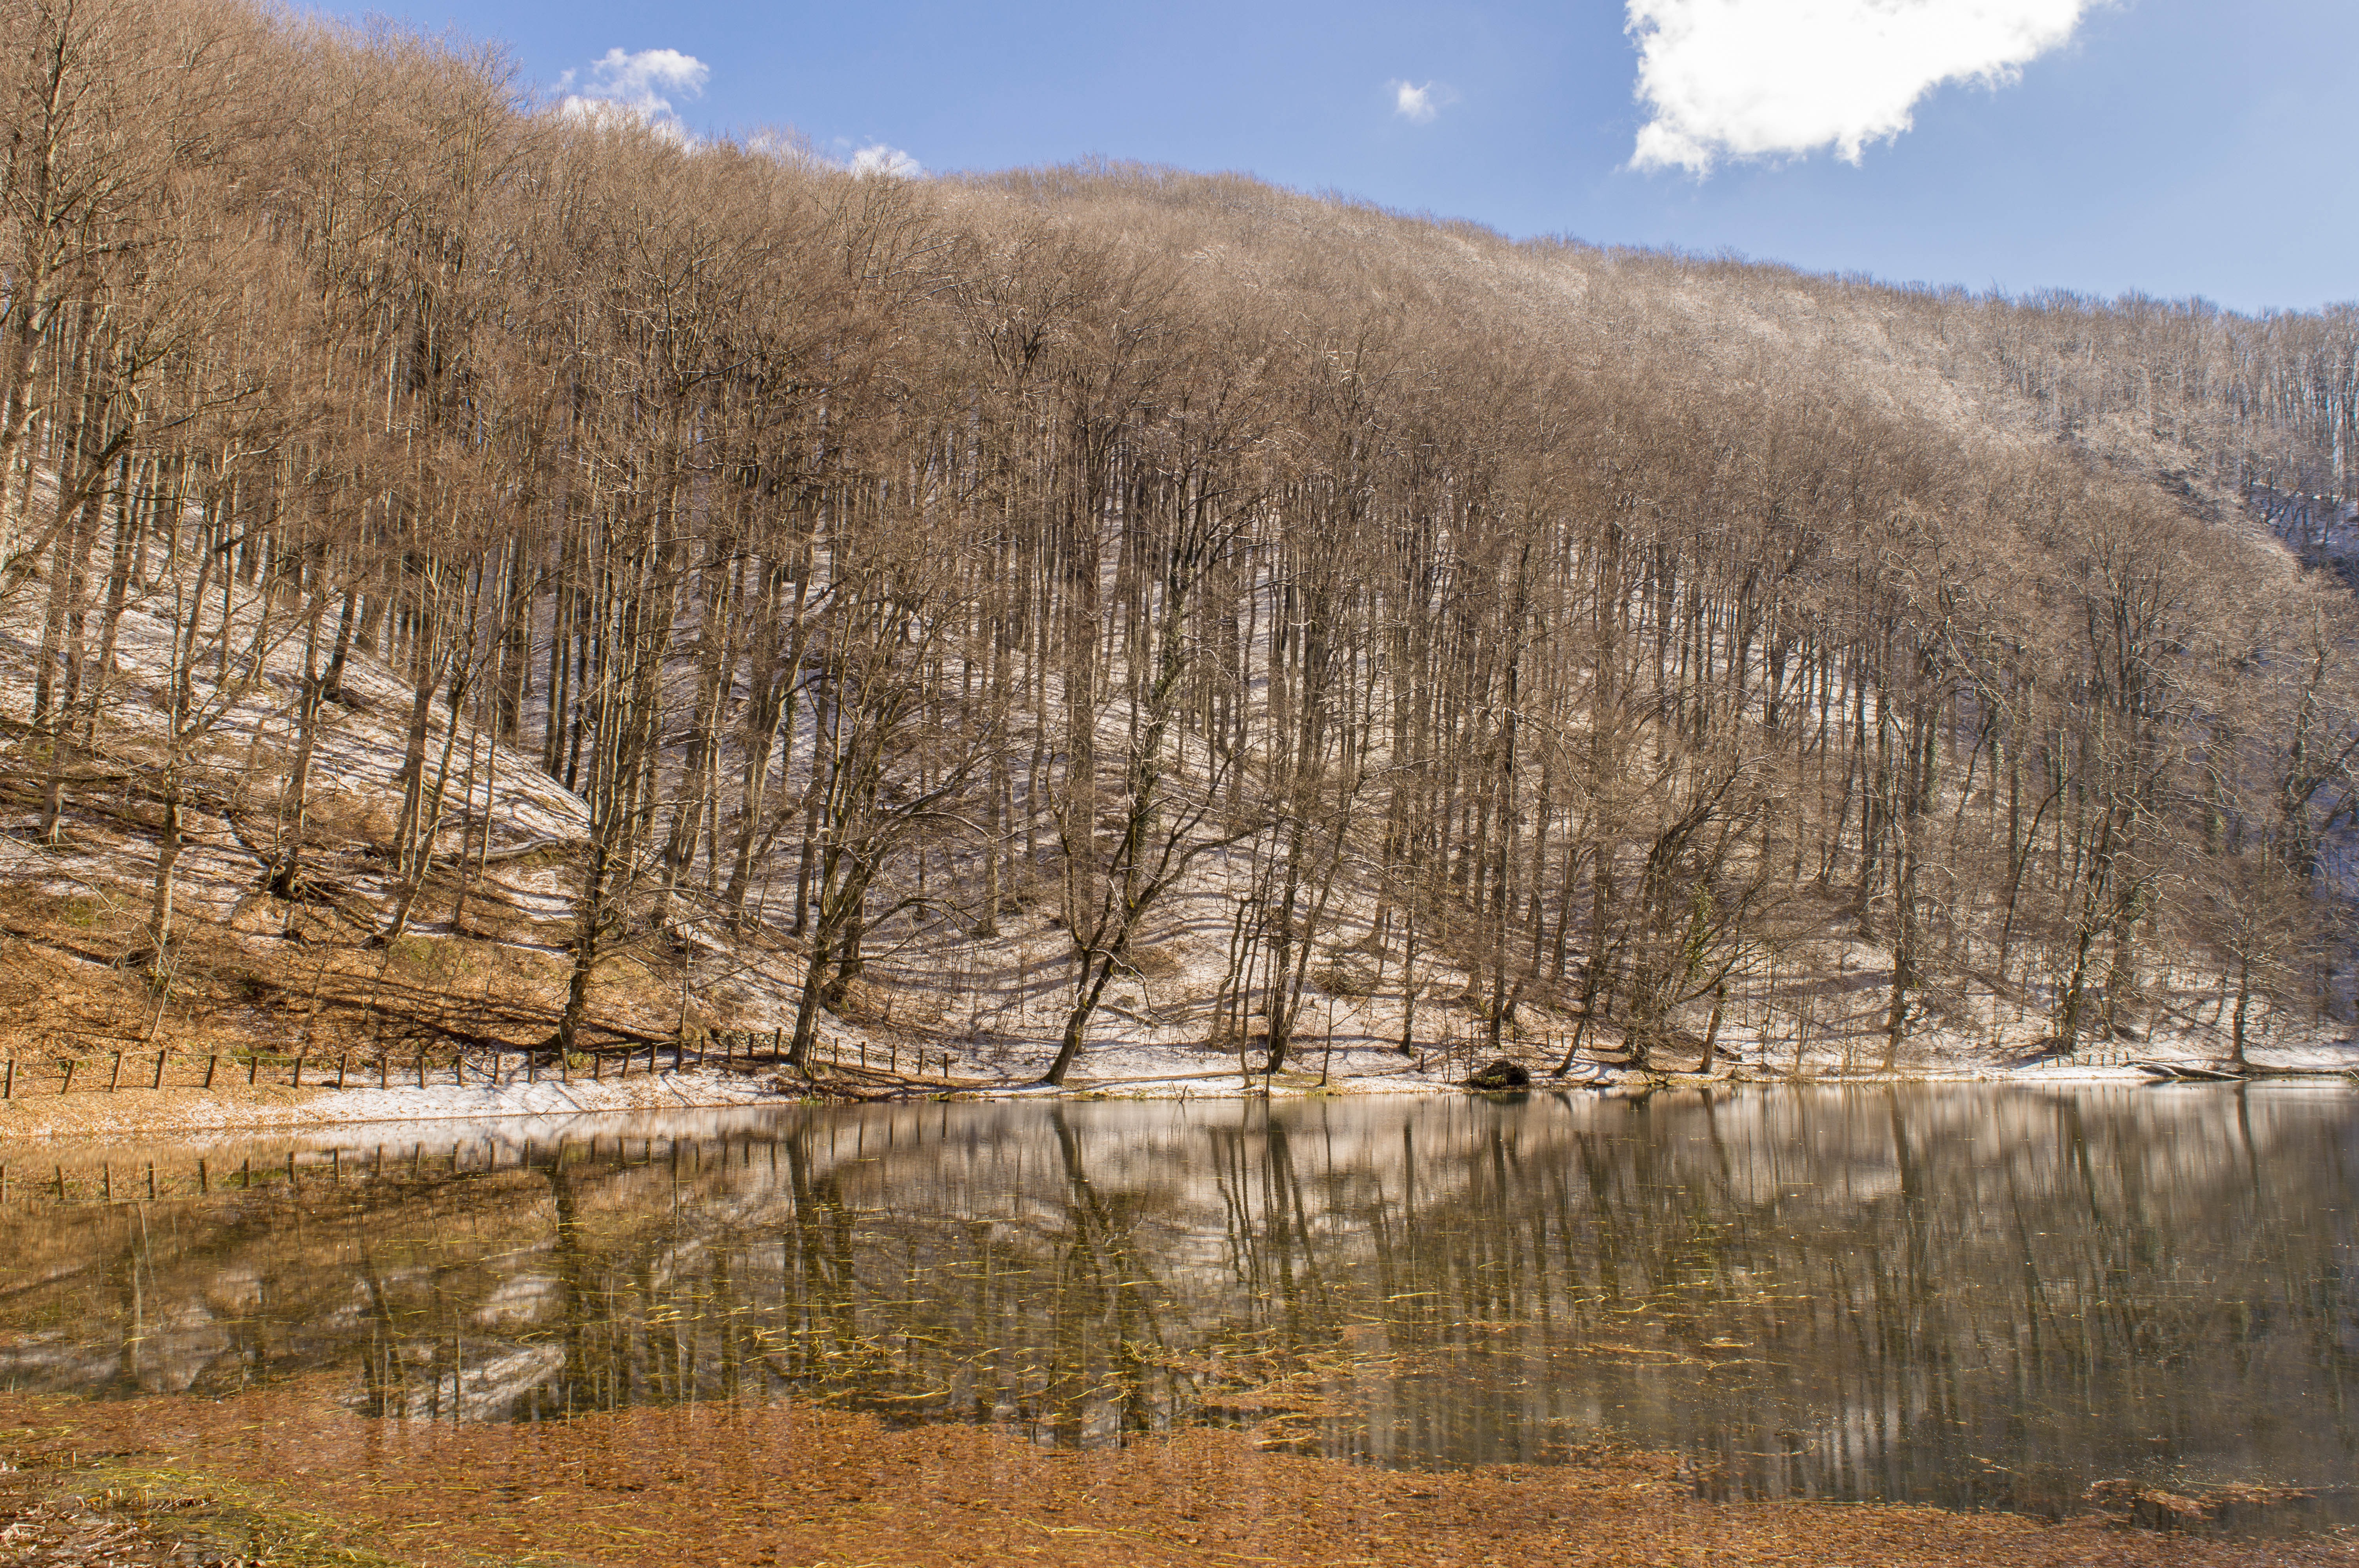
landscape, tree, nature, marsh, wilderness, mountain, winter, cloud, sky, white, lake, river, pond, reflection, color, autumn, weather, blue, reservoir, season, sunny, wetland, bog, habitat, loch, ecosystem, natural environment